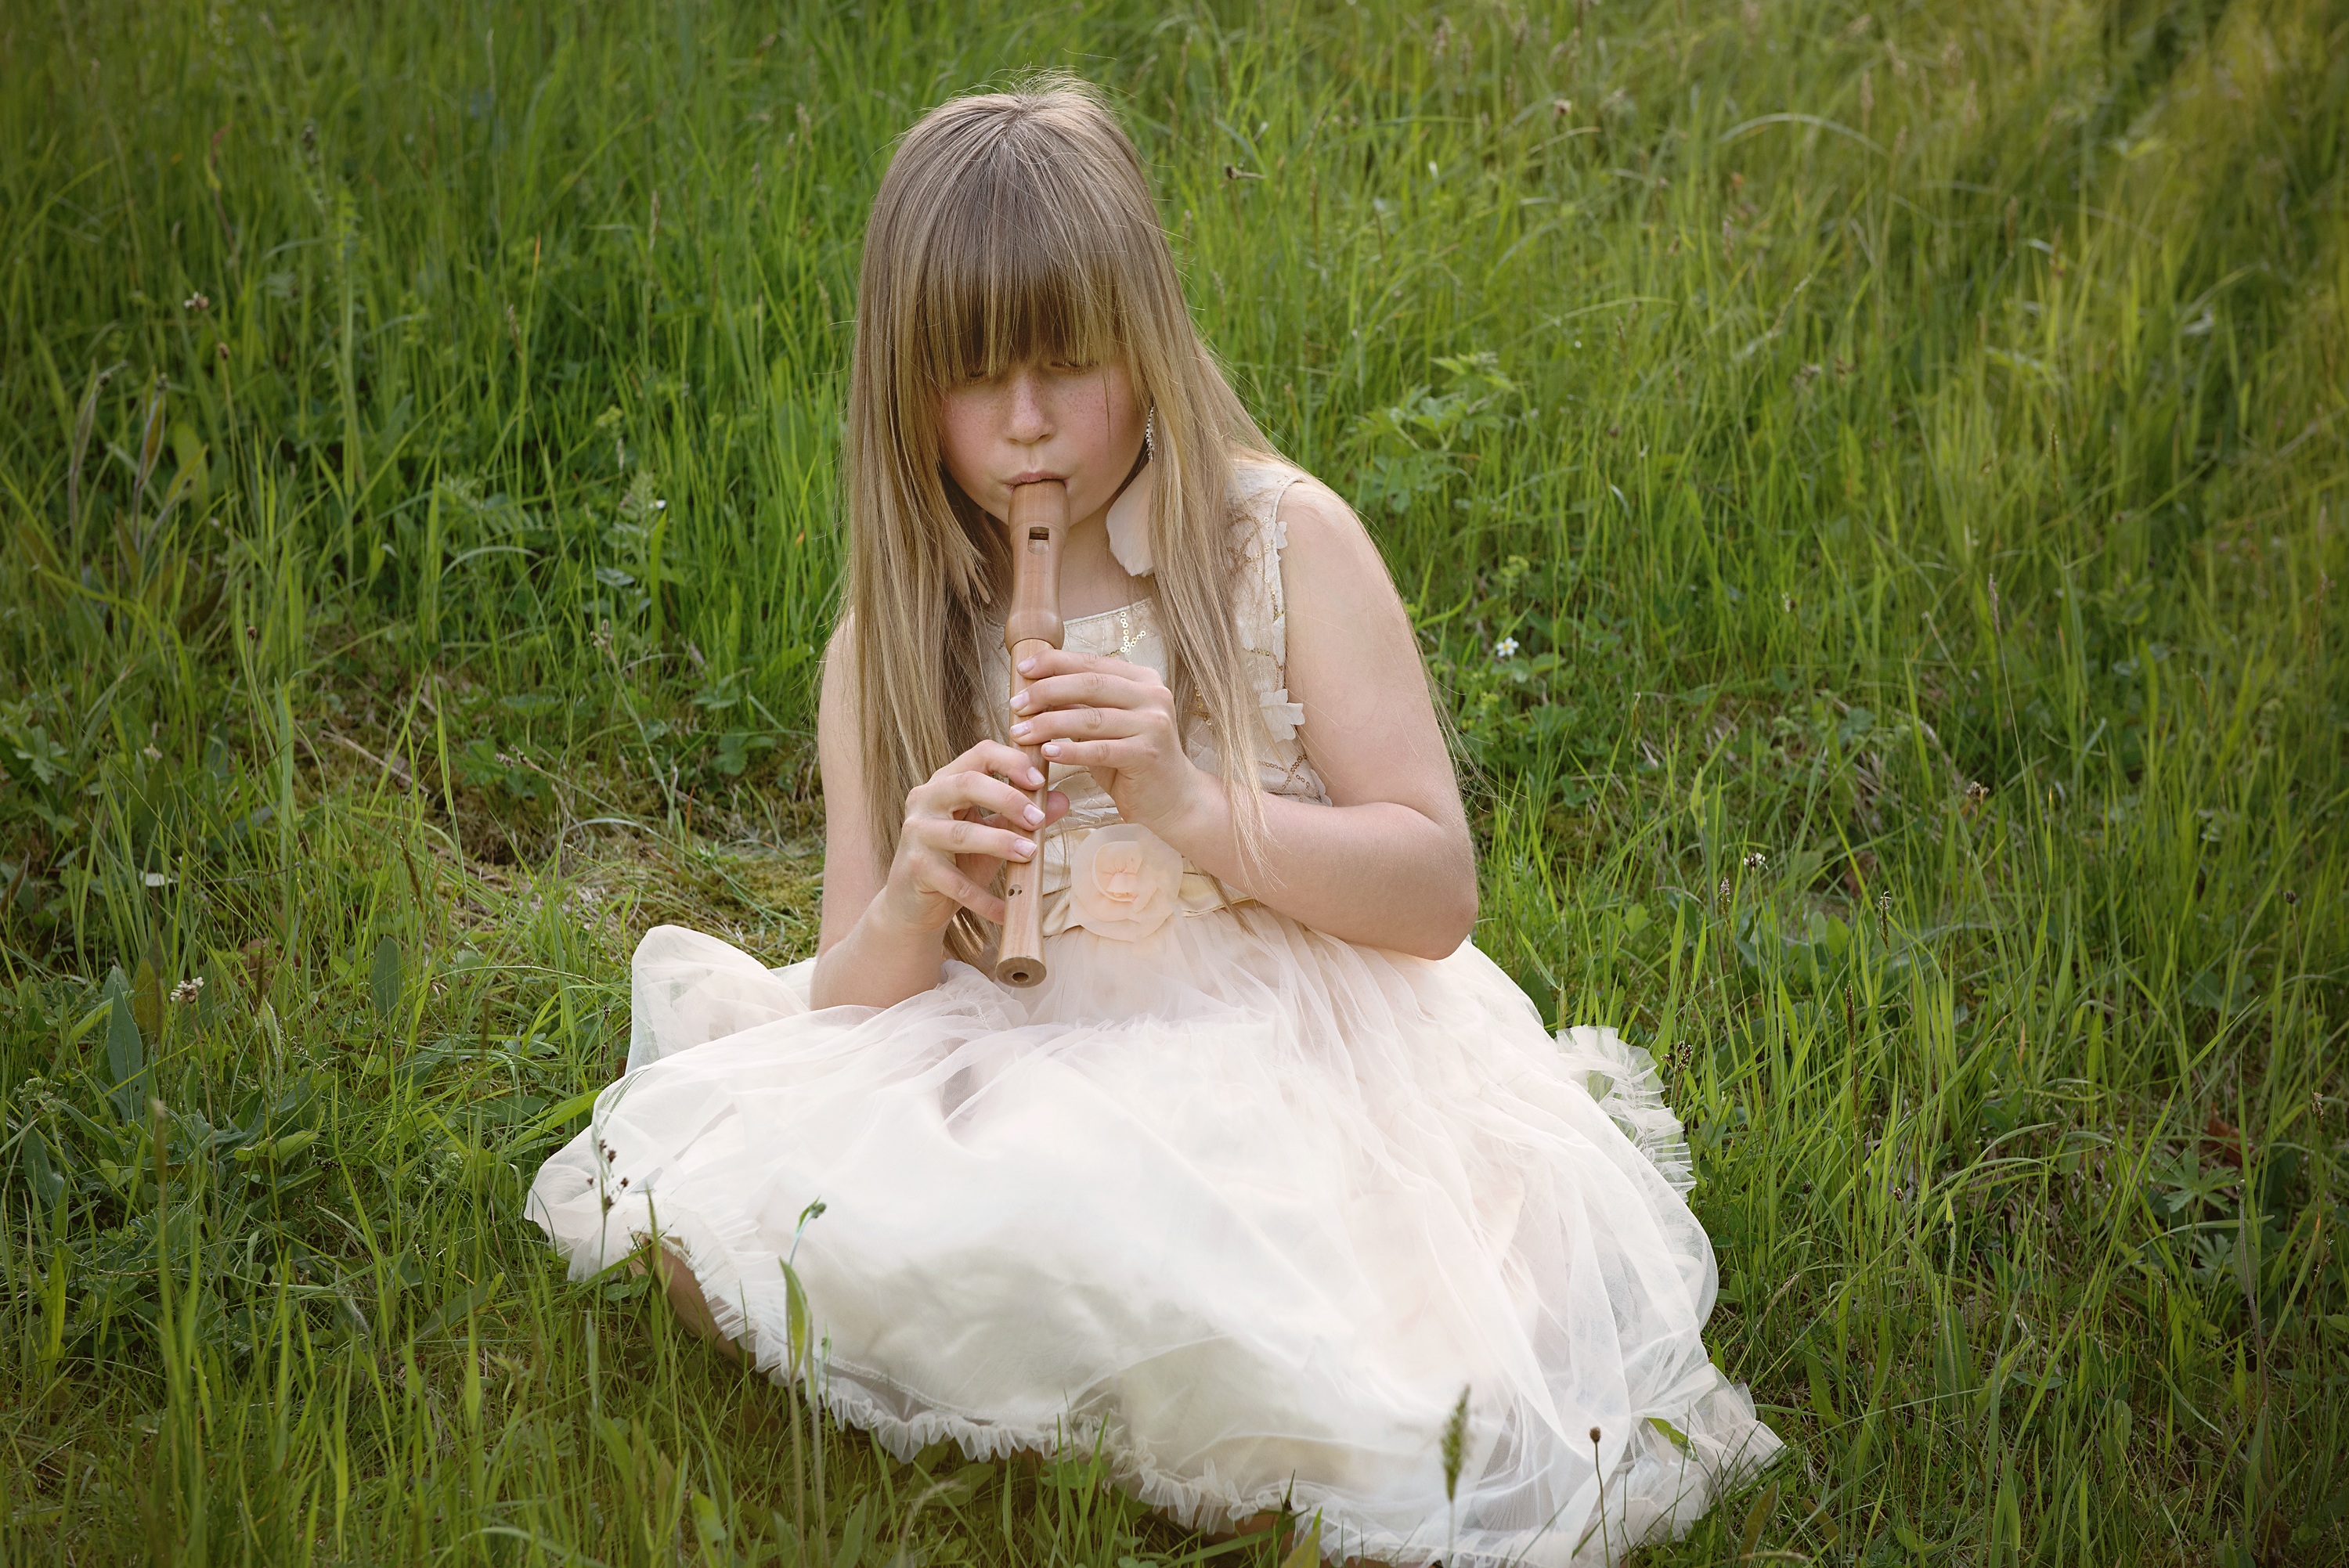
nature, grass, person, music, girl, woman, photography, meadow, flower, portrait, child, human, bride, dress, photograph, beauty, out, flute, photo shoot, portrait photography, play the flute, human positions